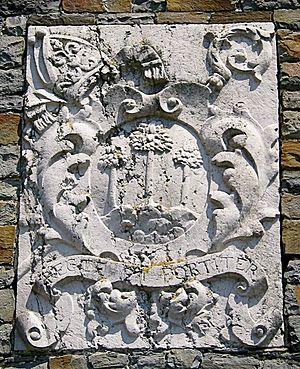
Aubel (Belgique), blason sculpté dans la pierre - façade du moulin de l’abbaye du «
L'abbaye du Val-Dieu était un monastère de moines cisterciens situé à Aubel, dans le pays de Herve, en province de Liège. Fondée aux environs de 1215 dans un lieu « inculte et inhabité » de la vallée de la Berwinne par des moines venus de Hocht, elle fut fermée en 1812 et devint un pensionnat. Rachetée en 1840, l'abbaye reprit vie grâce à des moines venus de Bornhem.